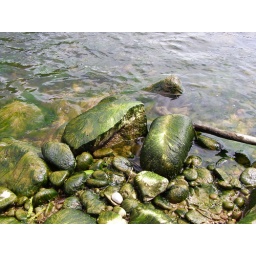
algae on the rocks in St. Patricks river